Greek chorus

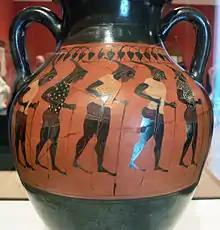
Getty Villa – Storage Jar with a chorus of Stilt walkers – inv. VEX.2010.3.65

A Greek chorus in the context of ancient Greek tragedy, comedy, satyr plays, is a homogeneous group of performers, who comment with a collective voice on the action of the scene they appear in, or provide necessary insight into action which has taken place offstage. Historically, the chorus consisted of between 12 and 50 players, who variously danced, sang or spoke their lines in unison, and sometimes wore masks. The players used masks to change their emotions while they were performing.